Hachirō Arita

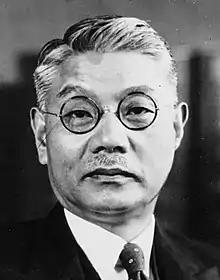
Arita in 1936

was a Japanese politician and diplomat who served as the Minister for Foreign Affairs for three terms. He coined the term Greater East Asia Co-Prosperity Sphere, which provided an official agenda for Imperial Japan's expansionism.